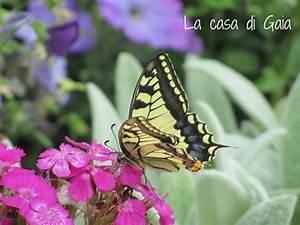
butterfly